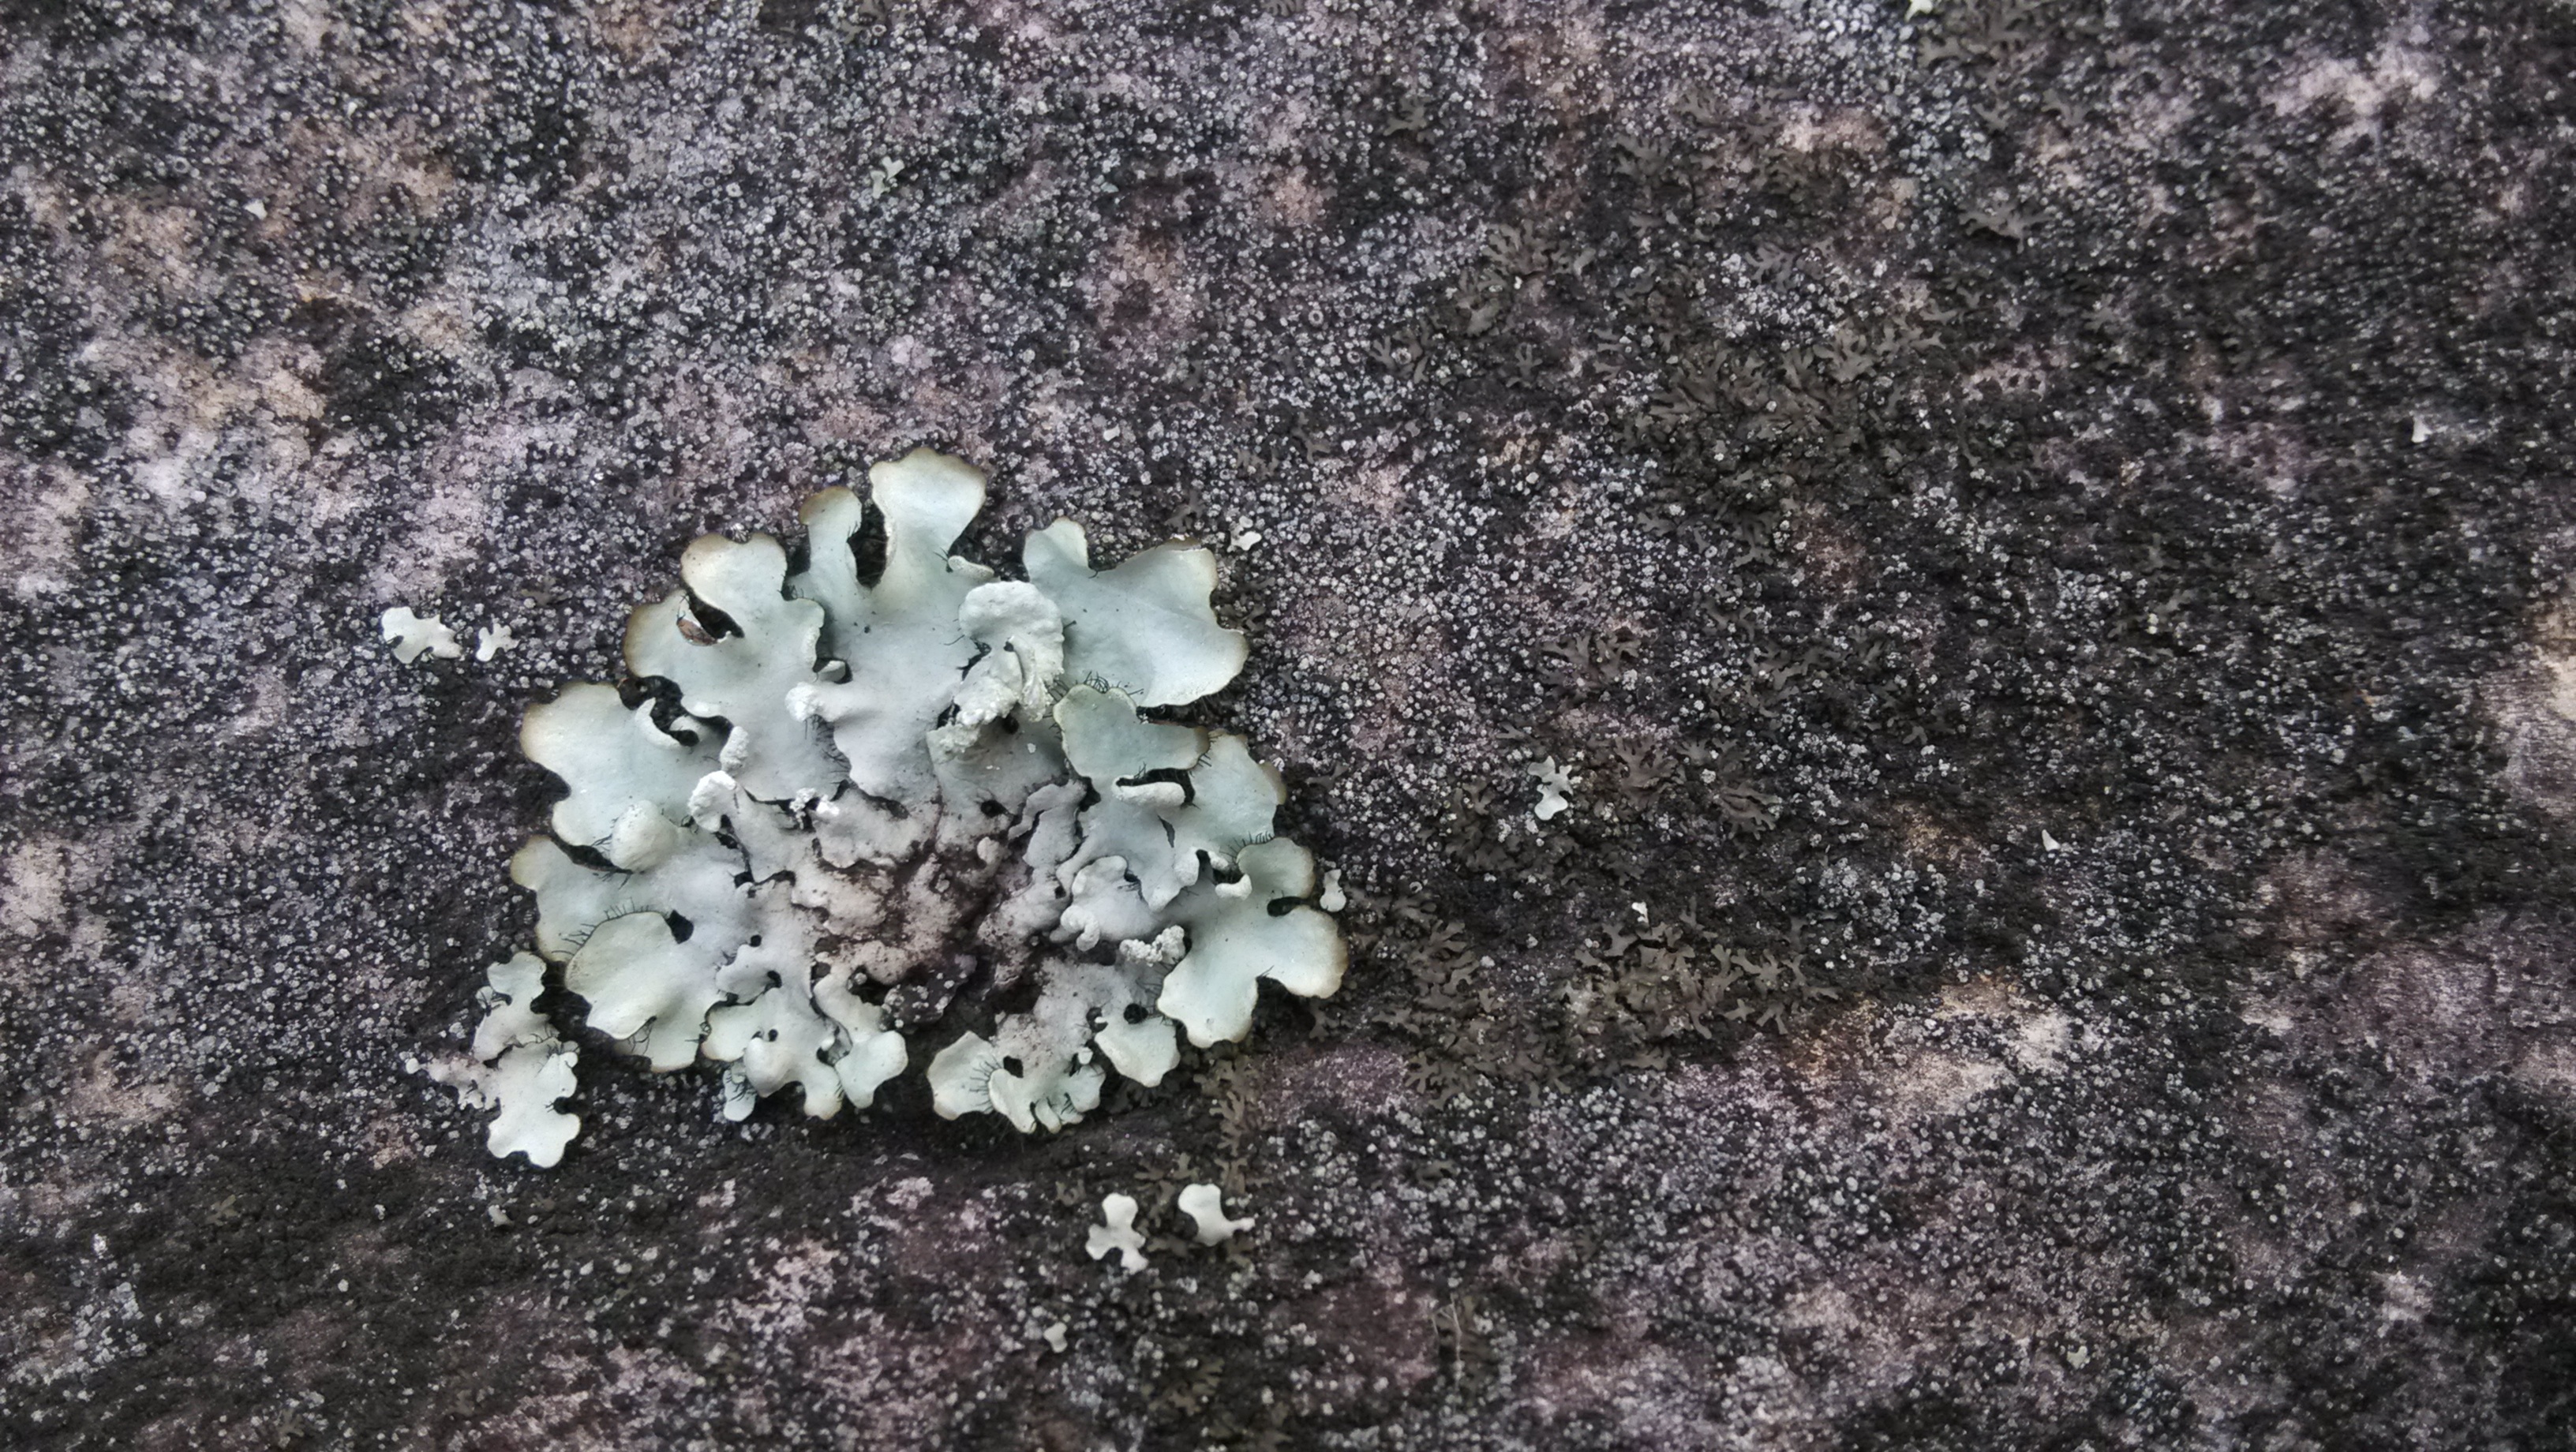
rock, leaf, soil, fungus, lichens, yuhuang ding